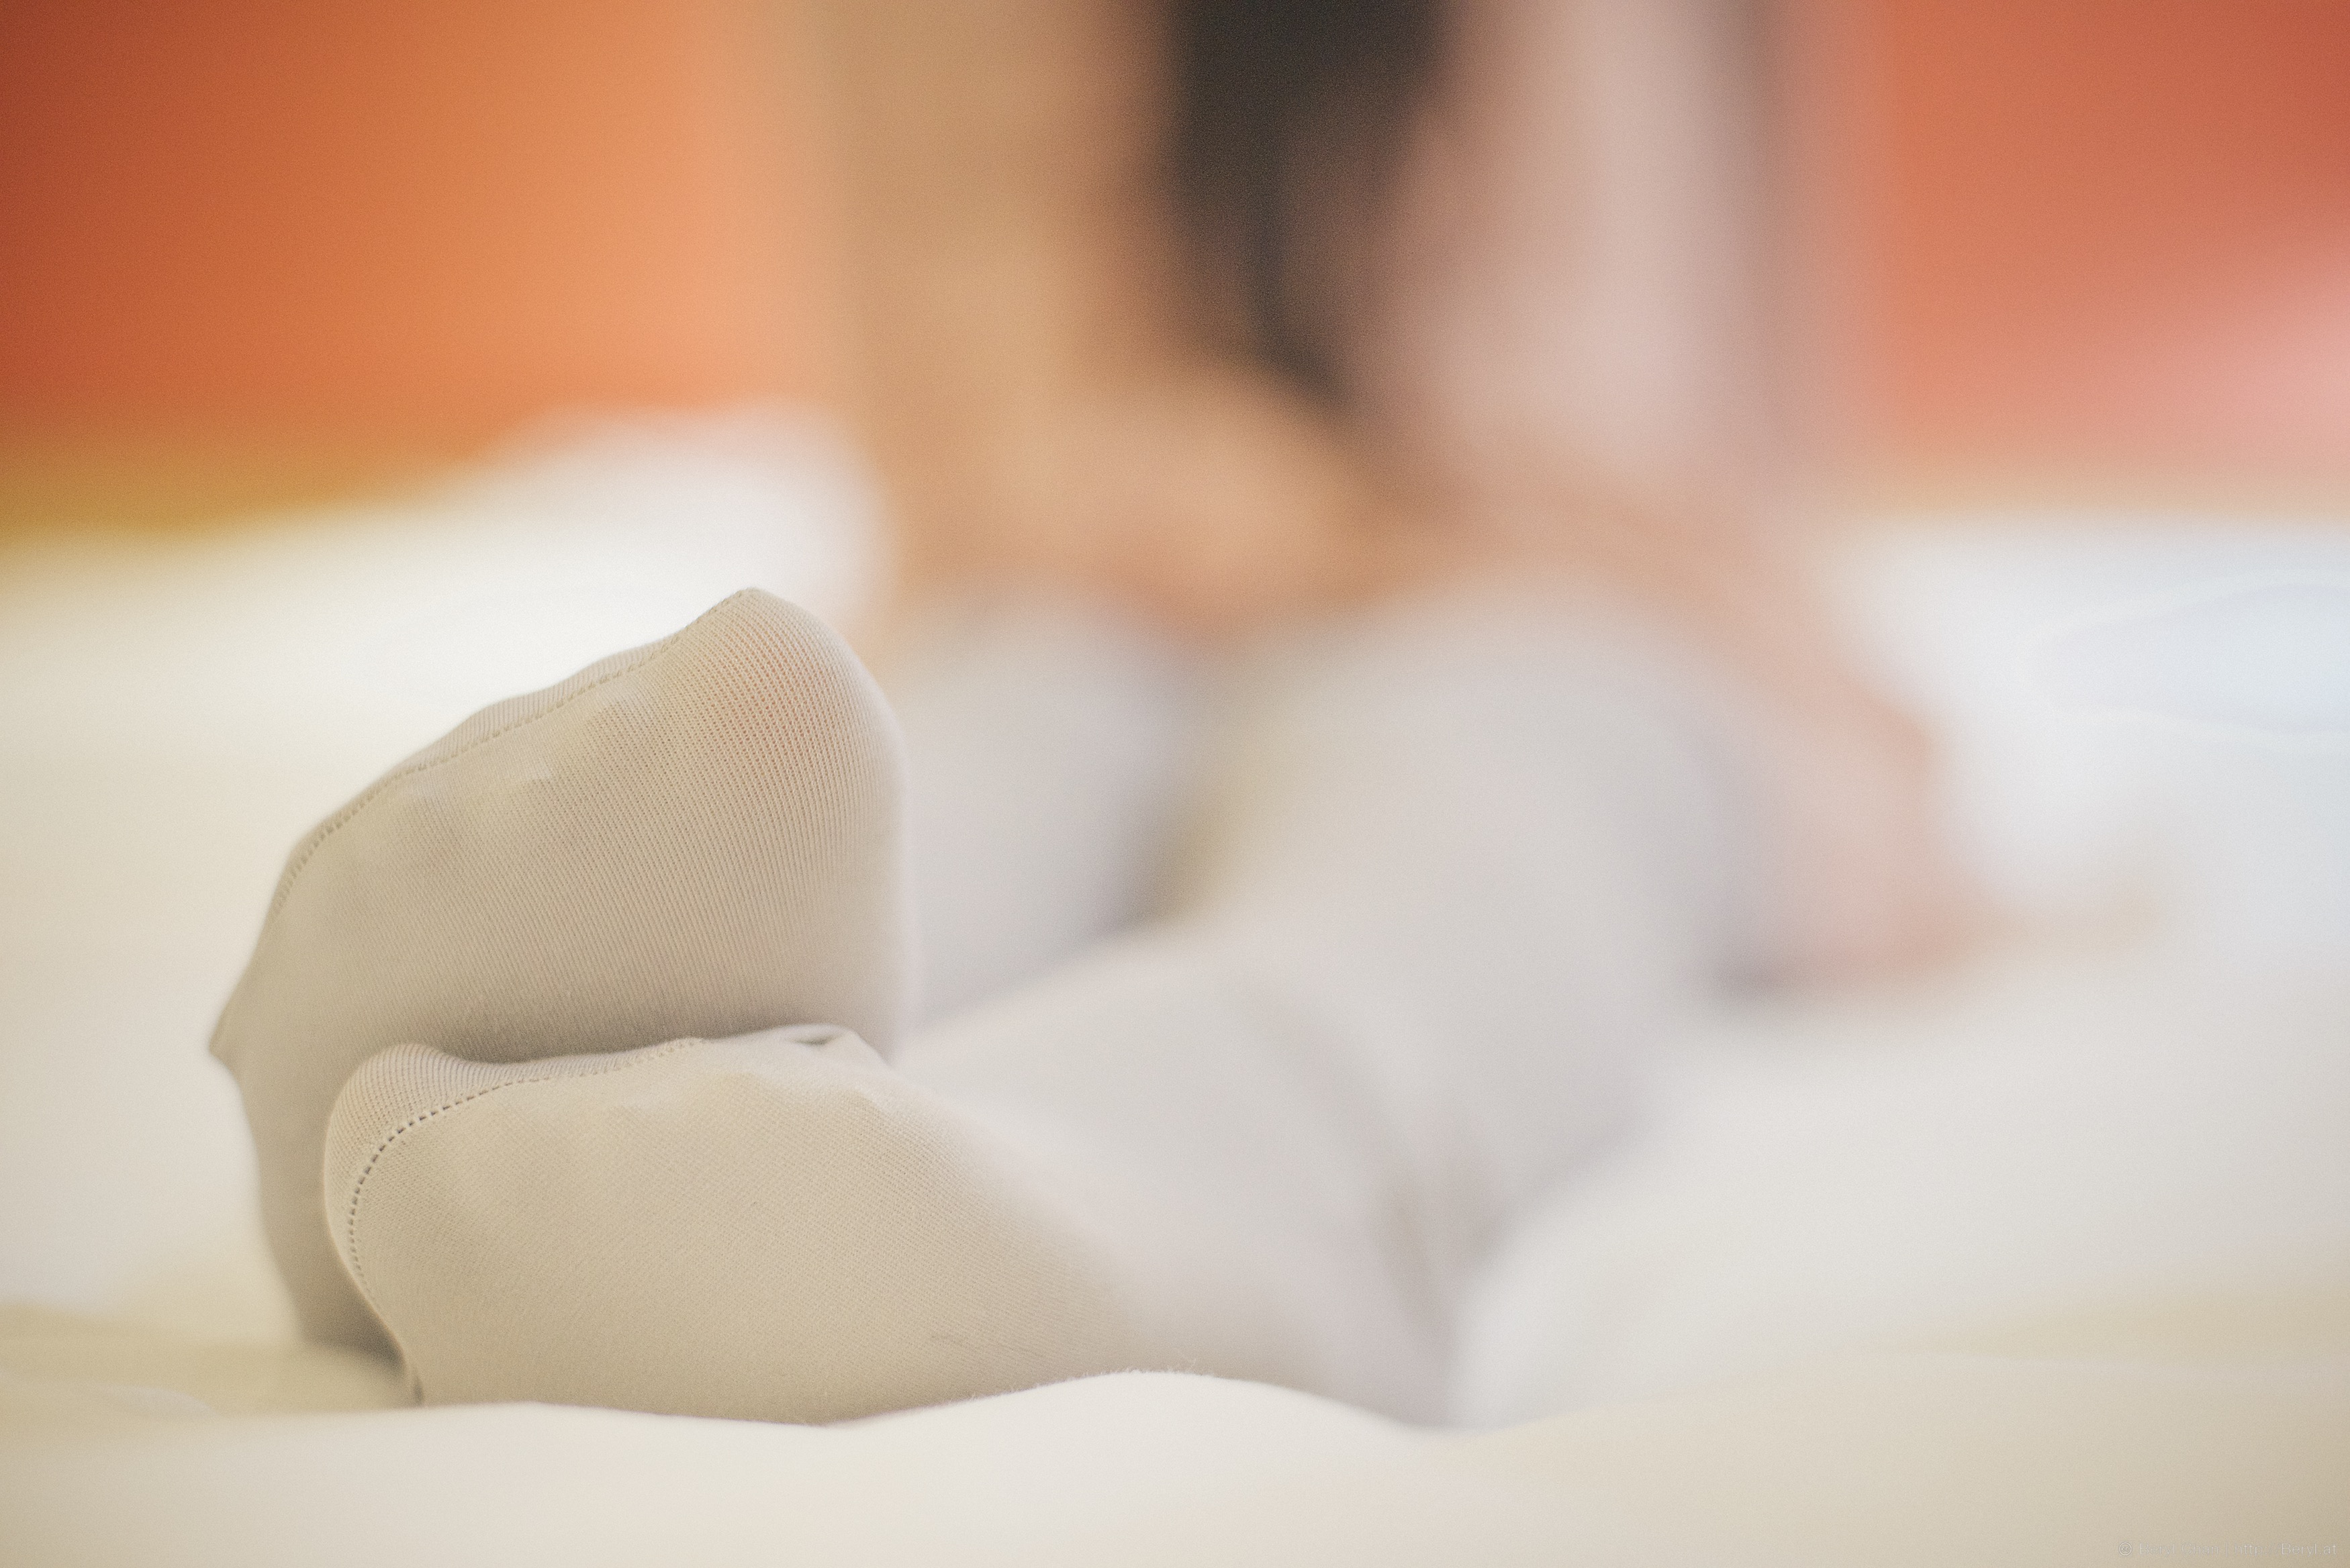
hand, girl, white, photography, morning, petal, feet, cute, leg, dslr, finger, color, foot, clean, gray, close up, human body, nose, grey, legs, bright, skin, beauty, faceless, skirt, detail, organ, socks, tights, manuallensnocpu, pantyhose, d800e, fetish, dressing, tooth, sweetness, macro photography, flavor, sense, human action